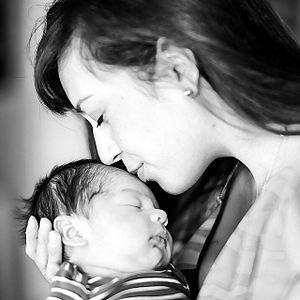
La période du post-partum s'étend de la fin de l'accouchement jusqu'au retour de couches, c’est-à-dire les premières règles après la grossesse. C'est une période de nouveaux bouleversements d'abord physiques avec la perte brutale des repères physiologiques et anatomiques liés à la grossesse. Mais il s'agit également d'une période de remaniements psychiques et familiaux. Le post-partum est donc une période à risque de difficultés, parfois de complications, liées aux bouleversements de tous les repères d'une femme en particulier lorsqu'il s'agit d'un premier enfant, et qui mérite pour ces raisons un suivi et une attention particulière.